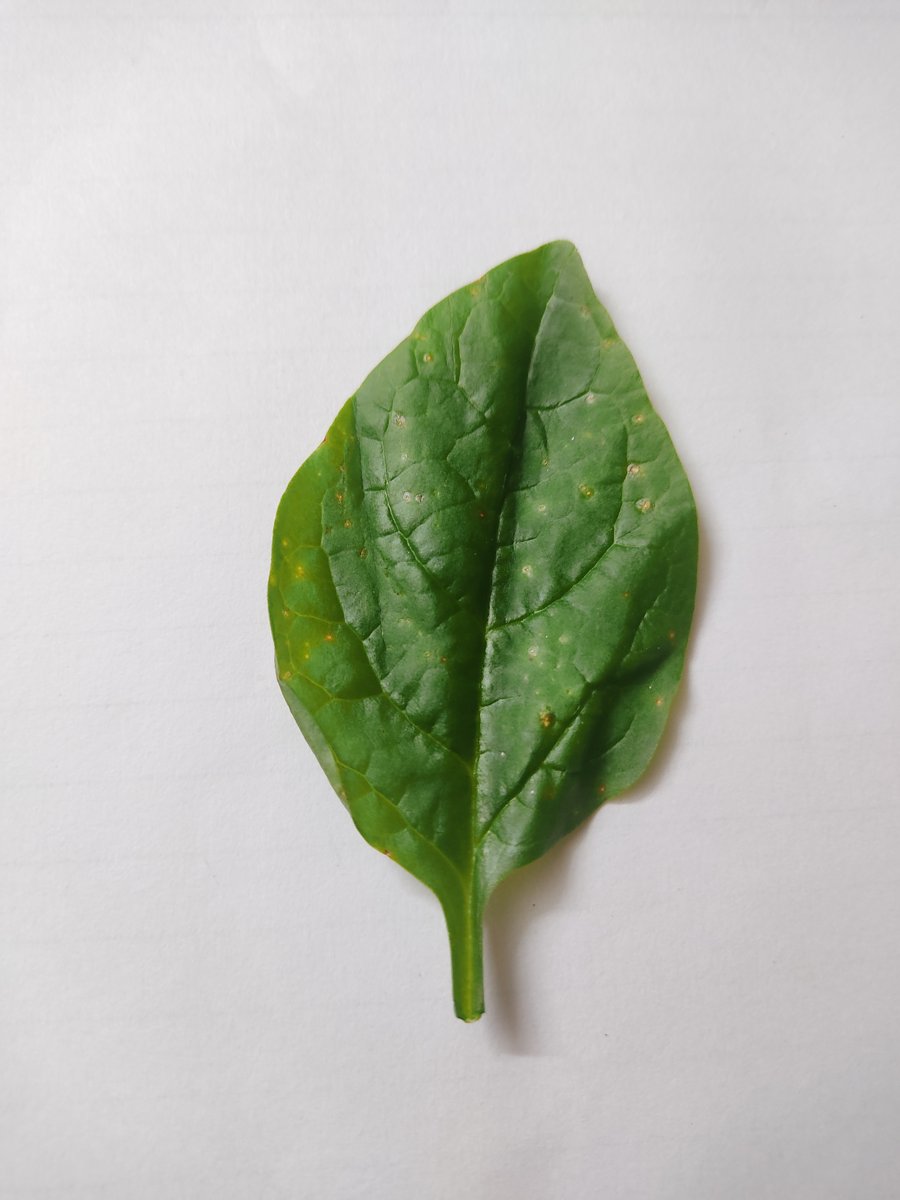
Label: Bacterial-Spot